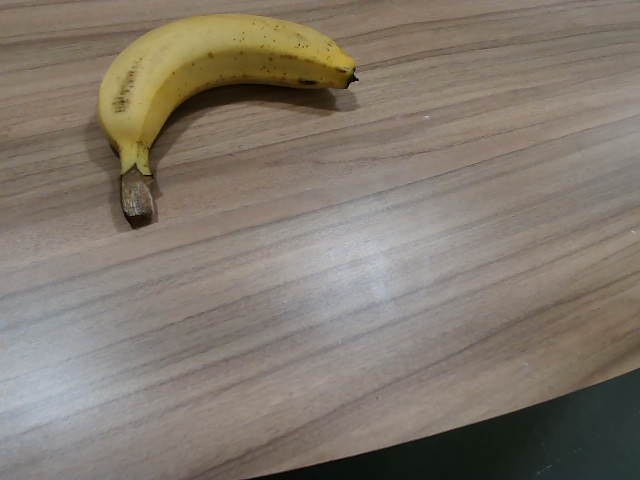
Label: Ripe_Banana